Niederbipp railway station

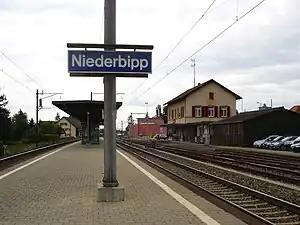
The station building in 2007

Niederbipp railway station is a railway station in the municipality of Niederbipp, in the Swiss canton of Bern. It is an intermediate stop on the standard gauge Jura Foot line of Swiss Federal Railways. It is also located at the junction of the gauge Langenthal–Oensingen and Solothurn–Niederbipp lines of Aare Seeland mobil.